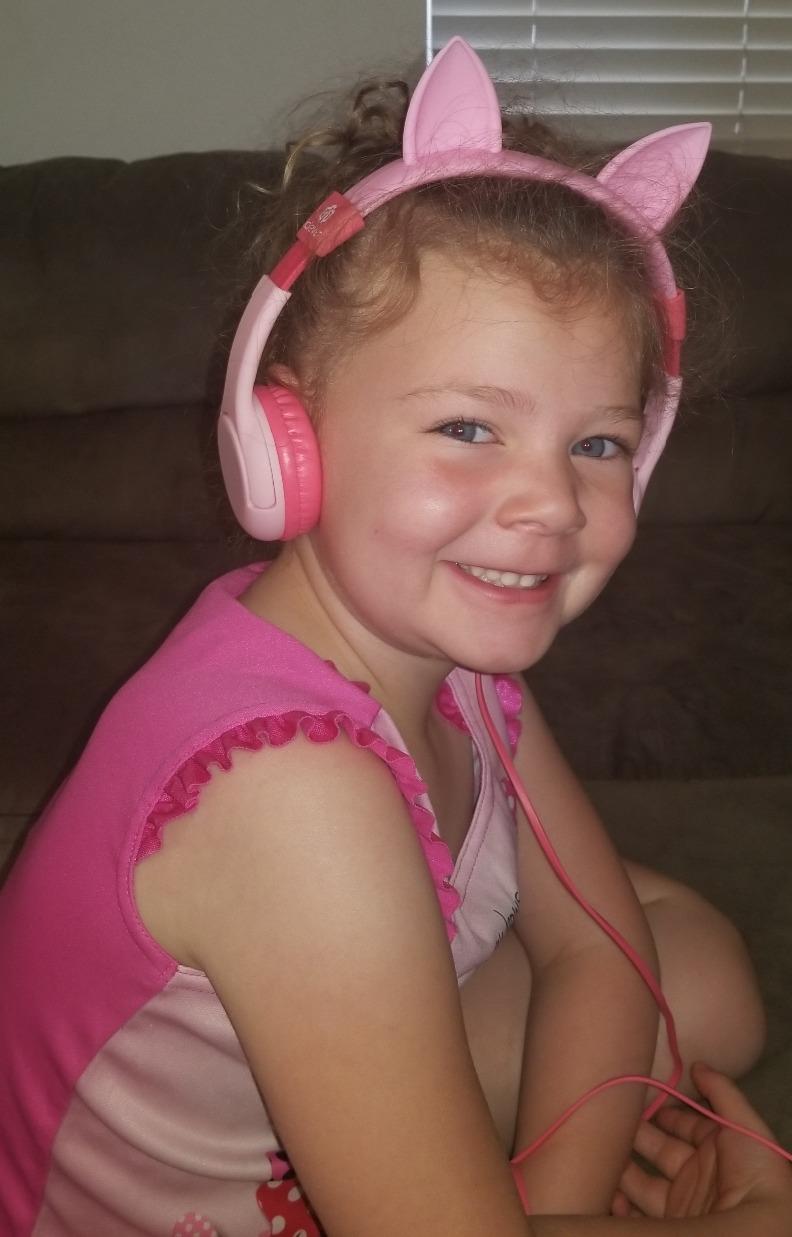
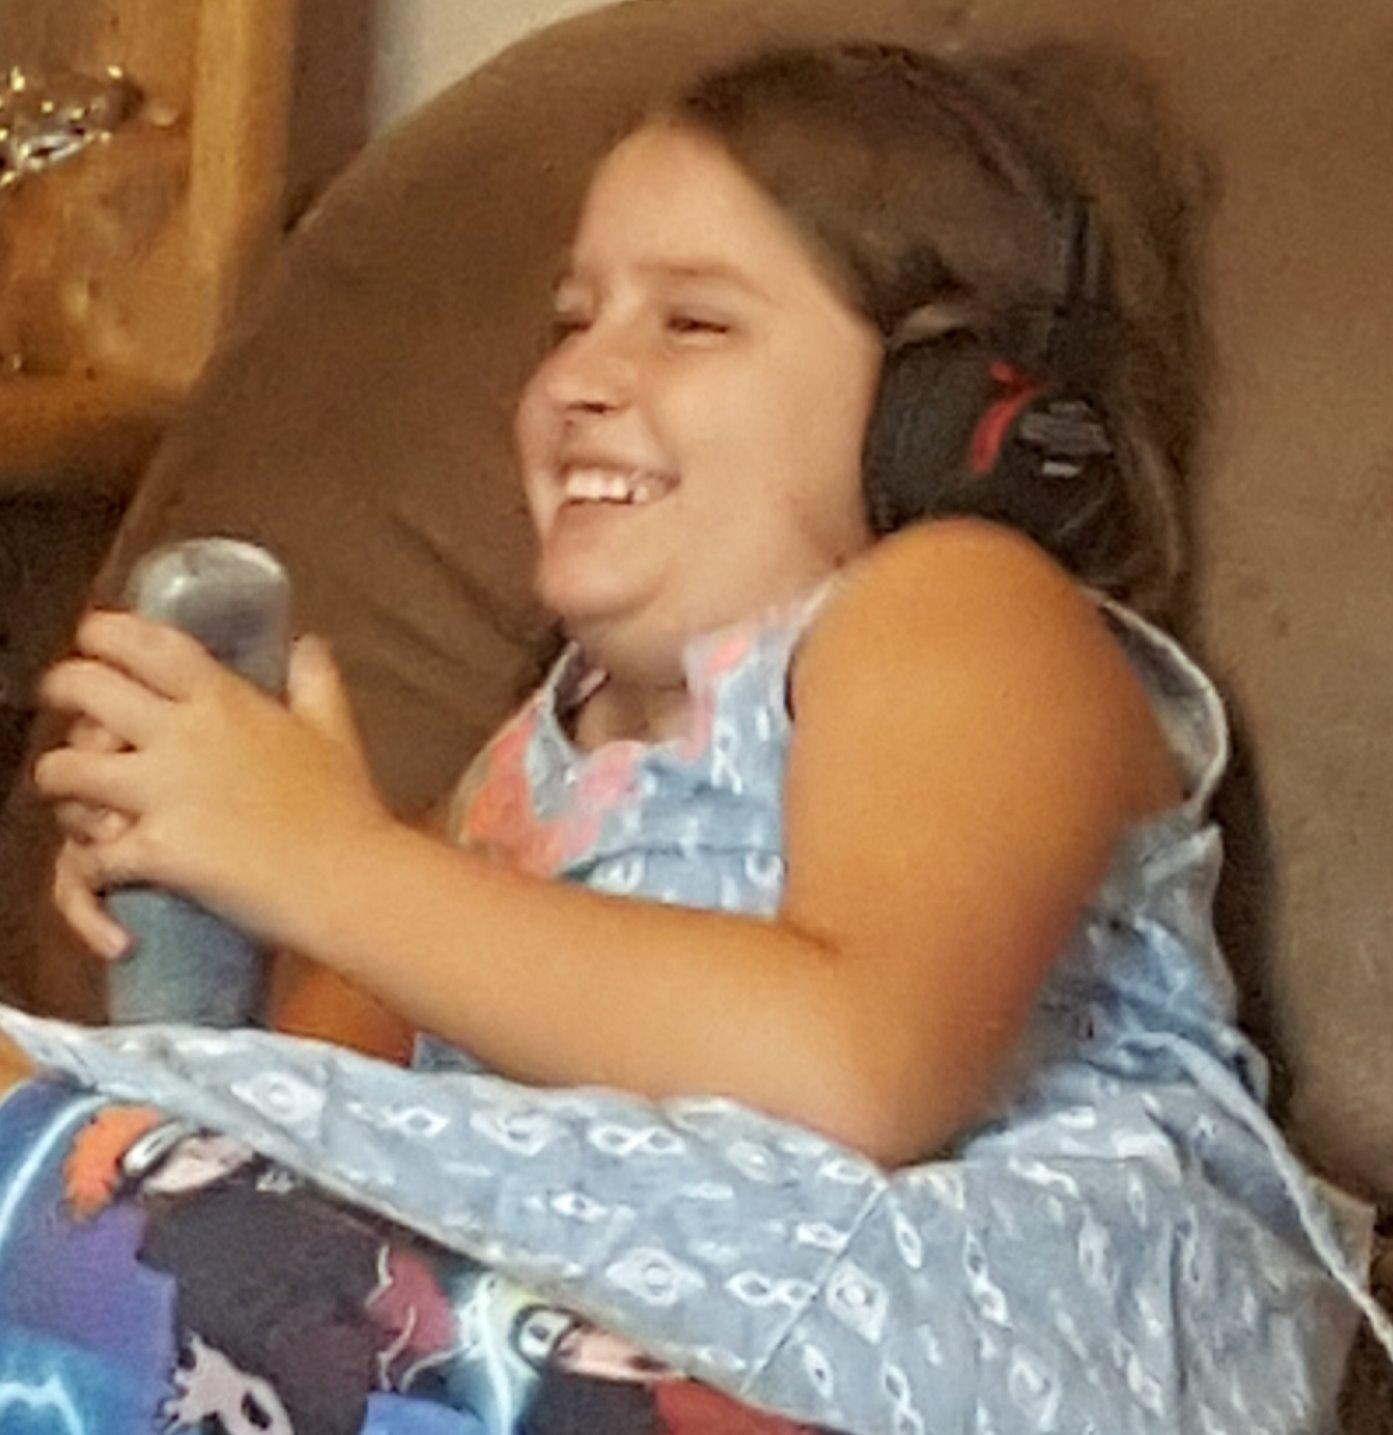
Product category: headphones
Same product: no